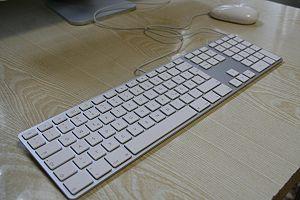
Clavier Apple en aluminium anodisé, modèle filaire (2007).
L’iMac aluminium est un ordinateur tout-en-un, développé et produit par Apple Il correspond à la 5ᵉ génération d'iMac, le premier modèle ayant été lancé en août 1998. L'iMac est, depuis son lancement, le produit phare de la firme ; c'est avec lui qu'Apple a signé son renouveau peu de temps après le retour de son fondateur Steve Jobs. C'est un ordinateur de bureau polyvalent qui mise beaucoup sur le gain d'espace qu'il procure.
Les claviers Apple sont les claviers d'ordinateur conçus par Apple. Ils étaient tout d'abord intégrés puis sont devenus externes à partir du premier Macintosh de 1984.